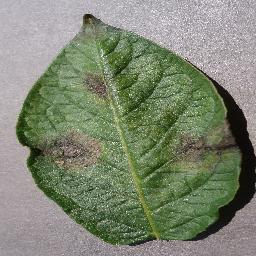
Label: Potato___Late_blight